Murtaja (1890 icebreaker)

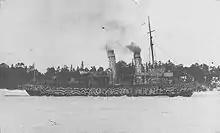
Camouflage painting of "Murtaja" during the Continuation War.

Due to the worsening relations with the Soviet Union, "Murtaja" and other state-owned icebreakers were armed and assigned to a wartime icebreaker fleet shortly before the Winter War began on 30 November 1939. The Finnish icebreakers had been equipped with gun mounts already in the 1920s and were armed with light artillery. "Murtaja" spent the early stages of the war in Viipuri and assisted supply ships to the port of Koivisto.